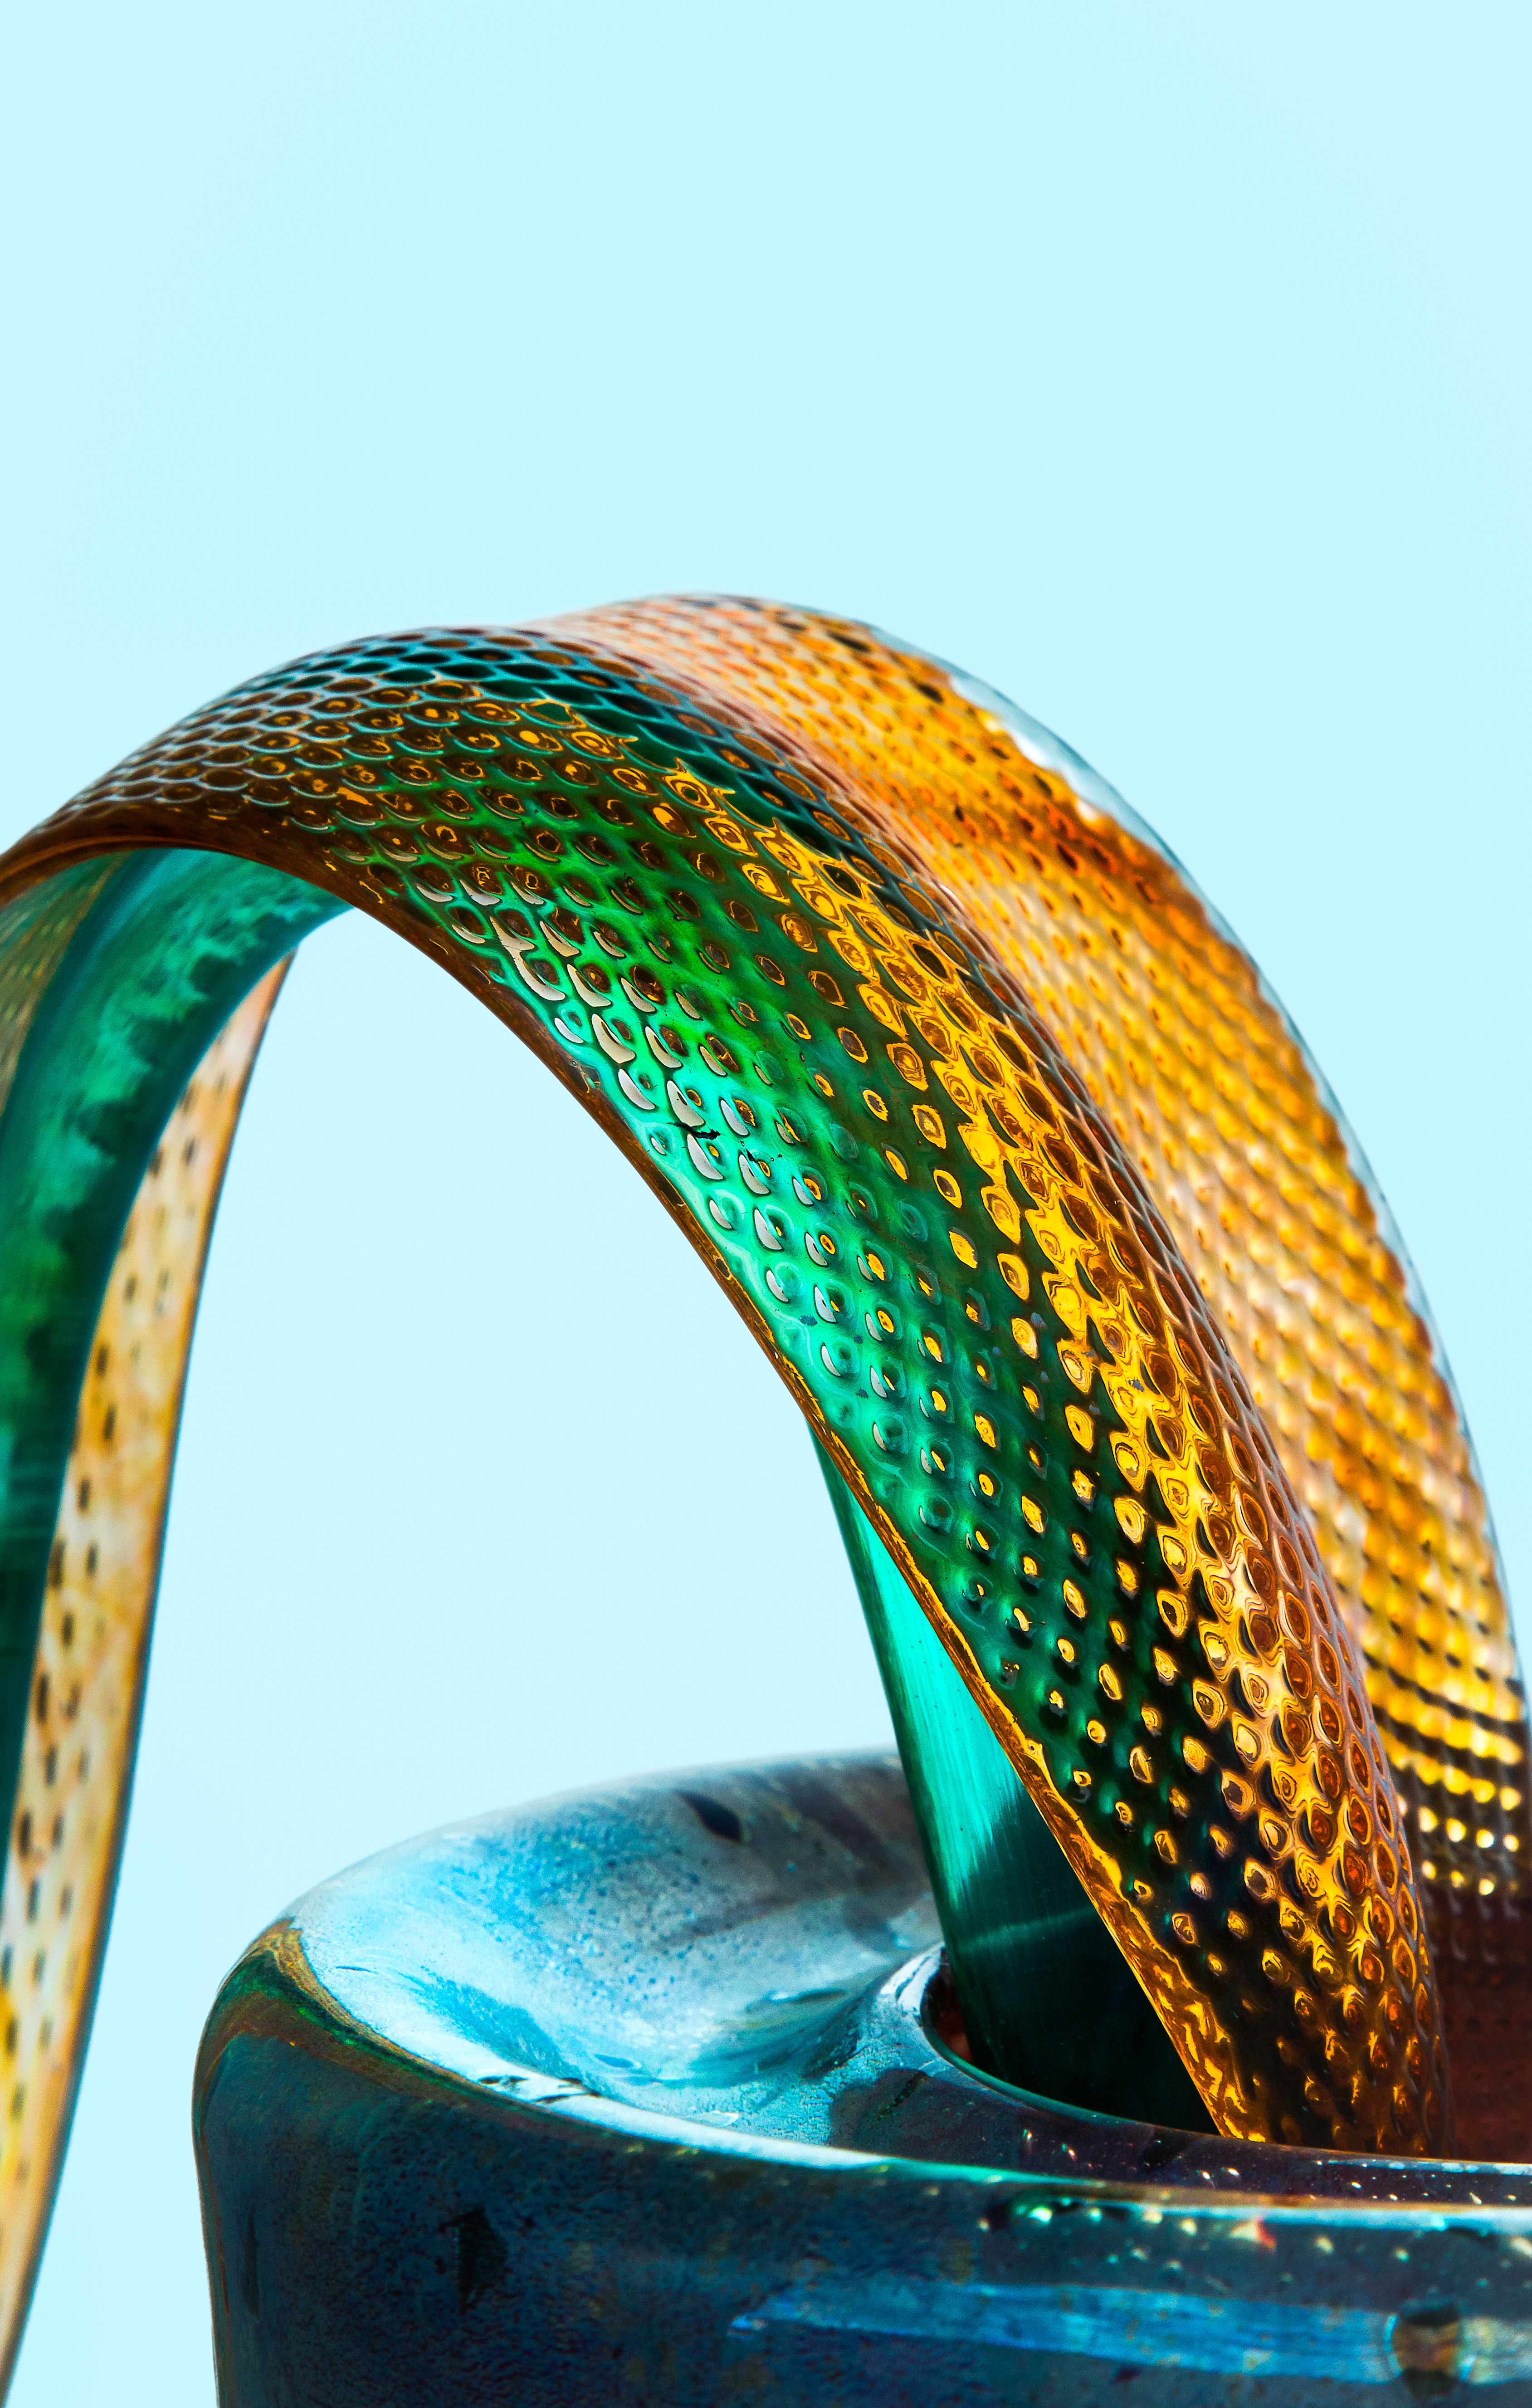
abstract, glass, vase, green, curve, color, blue, object, close up, jewellery, art, manmade, tacoma, serpent, macro photography, chihuly, bridgeofglass, fashion accessory